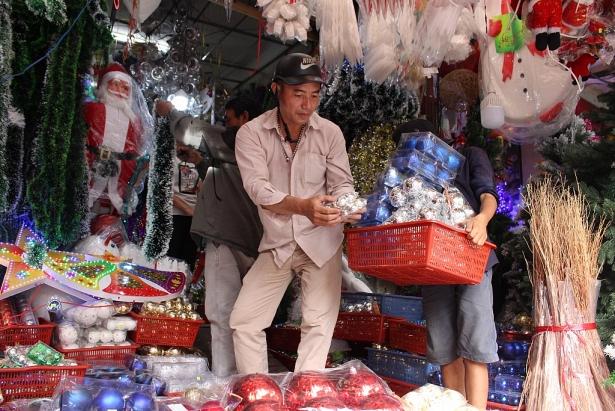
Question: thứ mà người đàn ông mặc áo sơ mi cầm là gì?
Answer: người đàn ông mặc áo sơ mi đang cầm vật dùng để trang trí cây thông noel